Patricia Neary

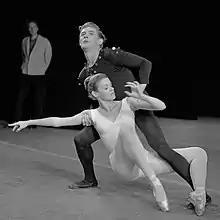
Patricia Neary and Conrad Ludlow (1965)

Patricia Neary (born October 27, 1942) is an American ballerina, choreographer and ballet director, who has been particularly active in Switzerland. She has also been an ambassador for the Balanchine Trust, bringing George Balanchine's ballets to 60 cities around the globe.